Lewis Sperry

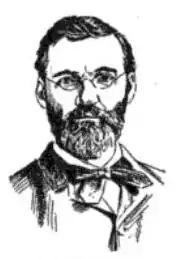

Lewis Sperry (January 23, 1848 – June 22, 1922) was a United States representative from Connecticut. He was born at East Windsor Hill, South Windsor, Connecticut. He attended the district school and Monson Academy, Monson, Massachusetts and was graduated from Amherst College, Massachusetts in 1873. He studied law and was admitted to the bar in March 1875 and commenced practice in Hartford, Connecticut.